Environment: real
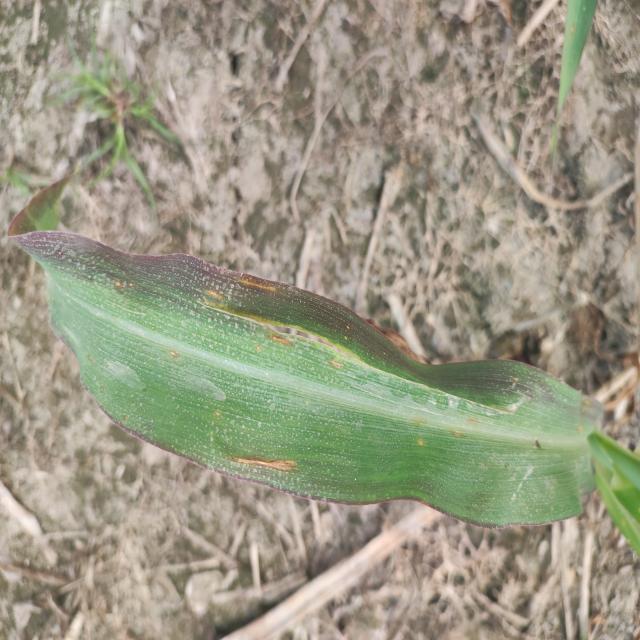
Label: phosphorus_deficiency